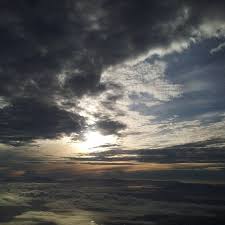
Weather: cloudy or overcast